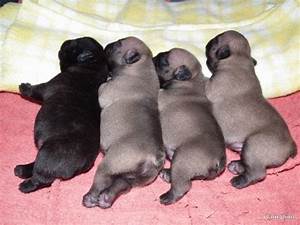
Label: cane